Wacław Kopisto

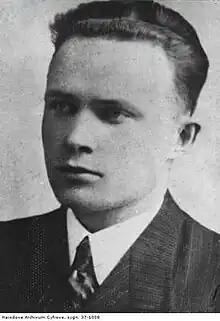
Wacław Kopisto, "nom de guerre" Kra (NAC)

Major Wacław Kopisto a.k.a. Wacław Jaworski, "nom de guerre" Kra (8 February 1911 – 23 February 1993) was an officer of the Polish Army in interwar Poland, infantry captain, and an underground soldier of the elite Polish "Cichociemni" unit (the Silent Unseen) during the occupation of Poland in World War II.